Pat Hill

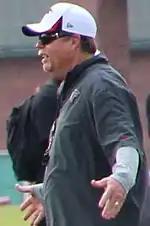
Hill at Atlanta Falcons training camp in 2013

Lawrence Patrick Hill (born December 17, 1951) is an American football coach, former player, and broadcaster. He served as the head football coach at Fresno State from 1997 until his dismissal following the 2011 season. In 15 seasons as head coach as Fresno State, he led the Bulldogs to a record of 112–80, 11 bowl game appearances, and a share of the 1999 Western Athletic Conference title.